Sarah Perkins

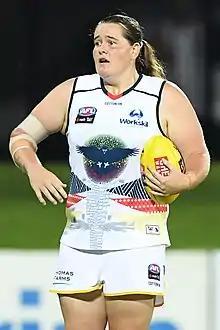
Perkins playing for Adelaide in January 2019

Sarah Perkins (born 26 July 1993) is an Australian rules footballer who currently plays for the Essendon Football Club in the AFL Women's competition. She previously played with , , and .